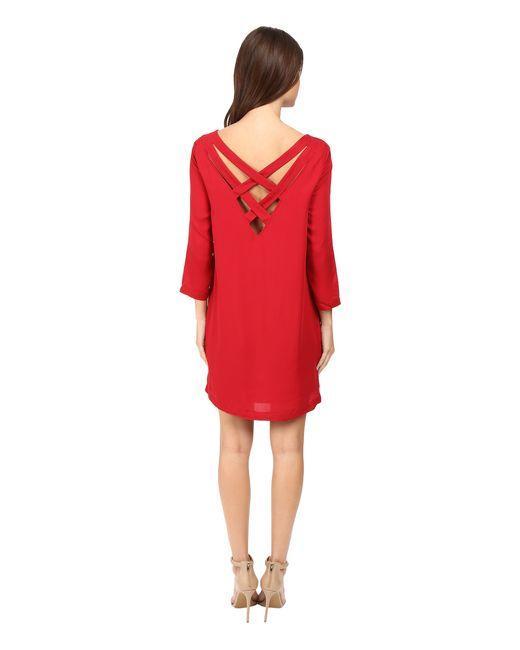
Abendkleid aus roter Seide mit langem Ärmel und Kreuzrücken über dem Knie